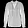
Label: Shirt